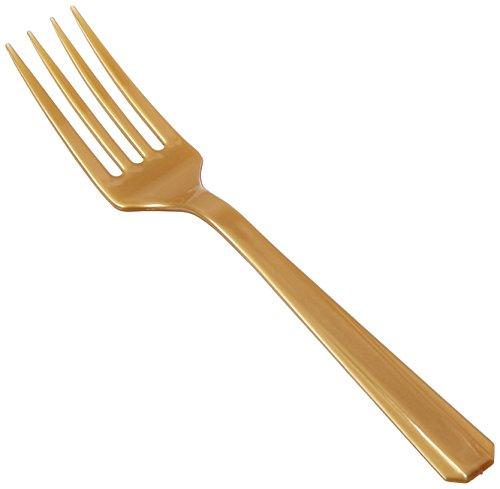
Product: amscan Gold Plastic Forks | Party Supply | 240 ct.
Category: Health & Household | Household Supplies | Paper & Plastic | Disposable Plates, Bowls & Cutlery | Forks
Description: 240 plastic forks per package.
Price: $34.38
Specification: ProductDimensions:6.6x6.2x4.9inches|ItemWeight:2.59pounds|ShippingWeight:2.59pounds(Viewshippingratesandpolicies)|DomesticShipping:ItemcanbeshippedwithinU.S.|InternationalShipping:ThisitemcanbeshippedtoselectcountriesoutsideoftheU.S.LearnMore|ASIN:B077F2HJT1|Itemmodelnumber:4549.1899999999996|Manufacturerrecommendedage:4-12years